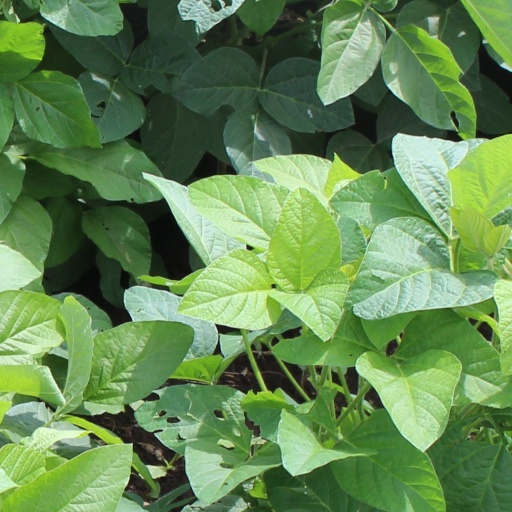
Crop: soybean